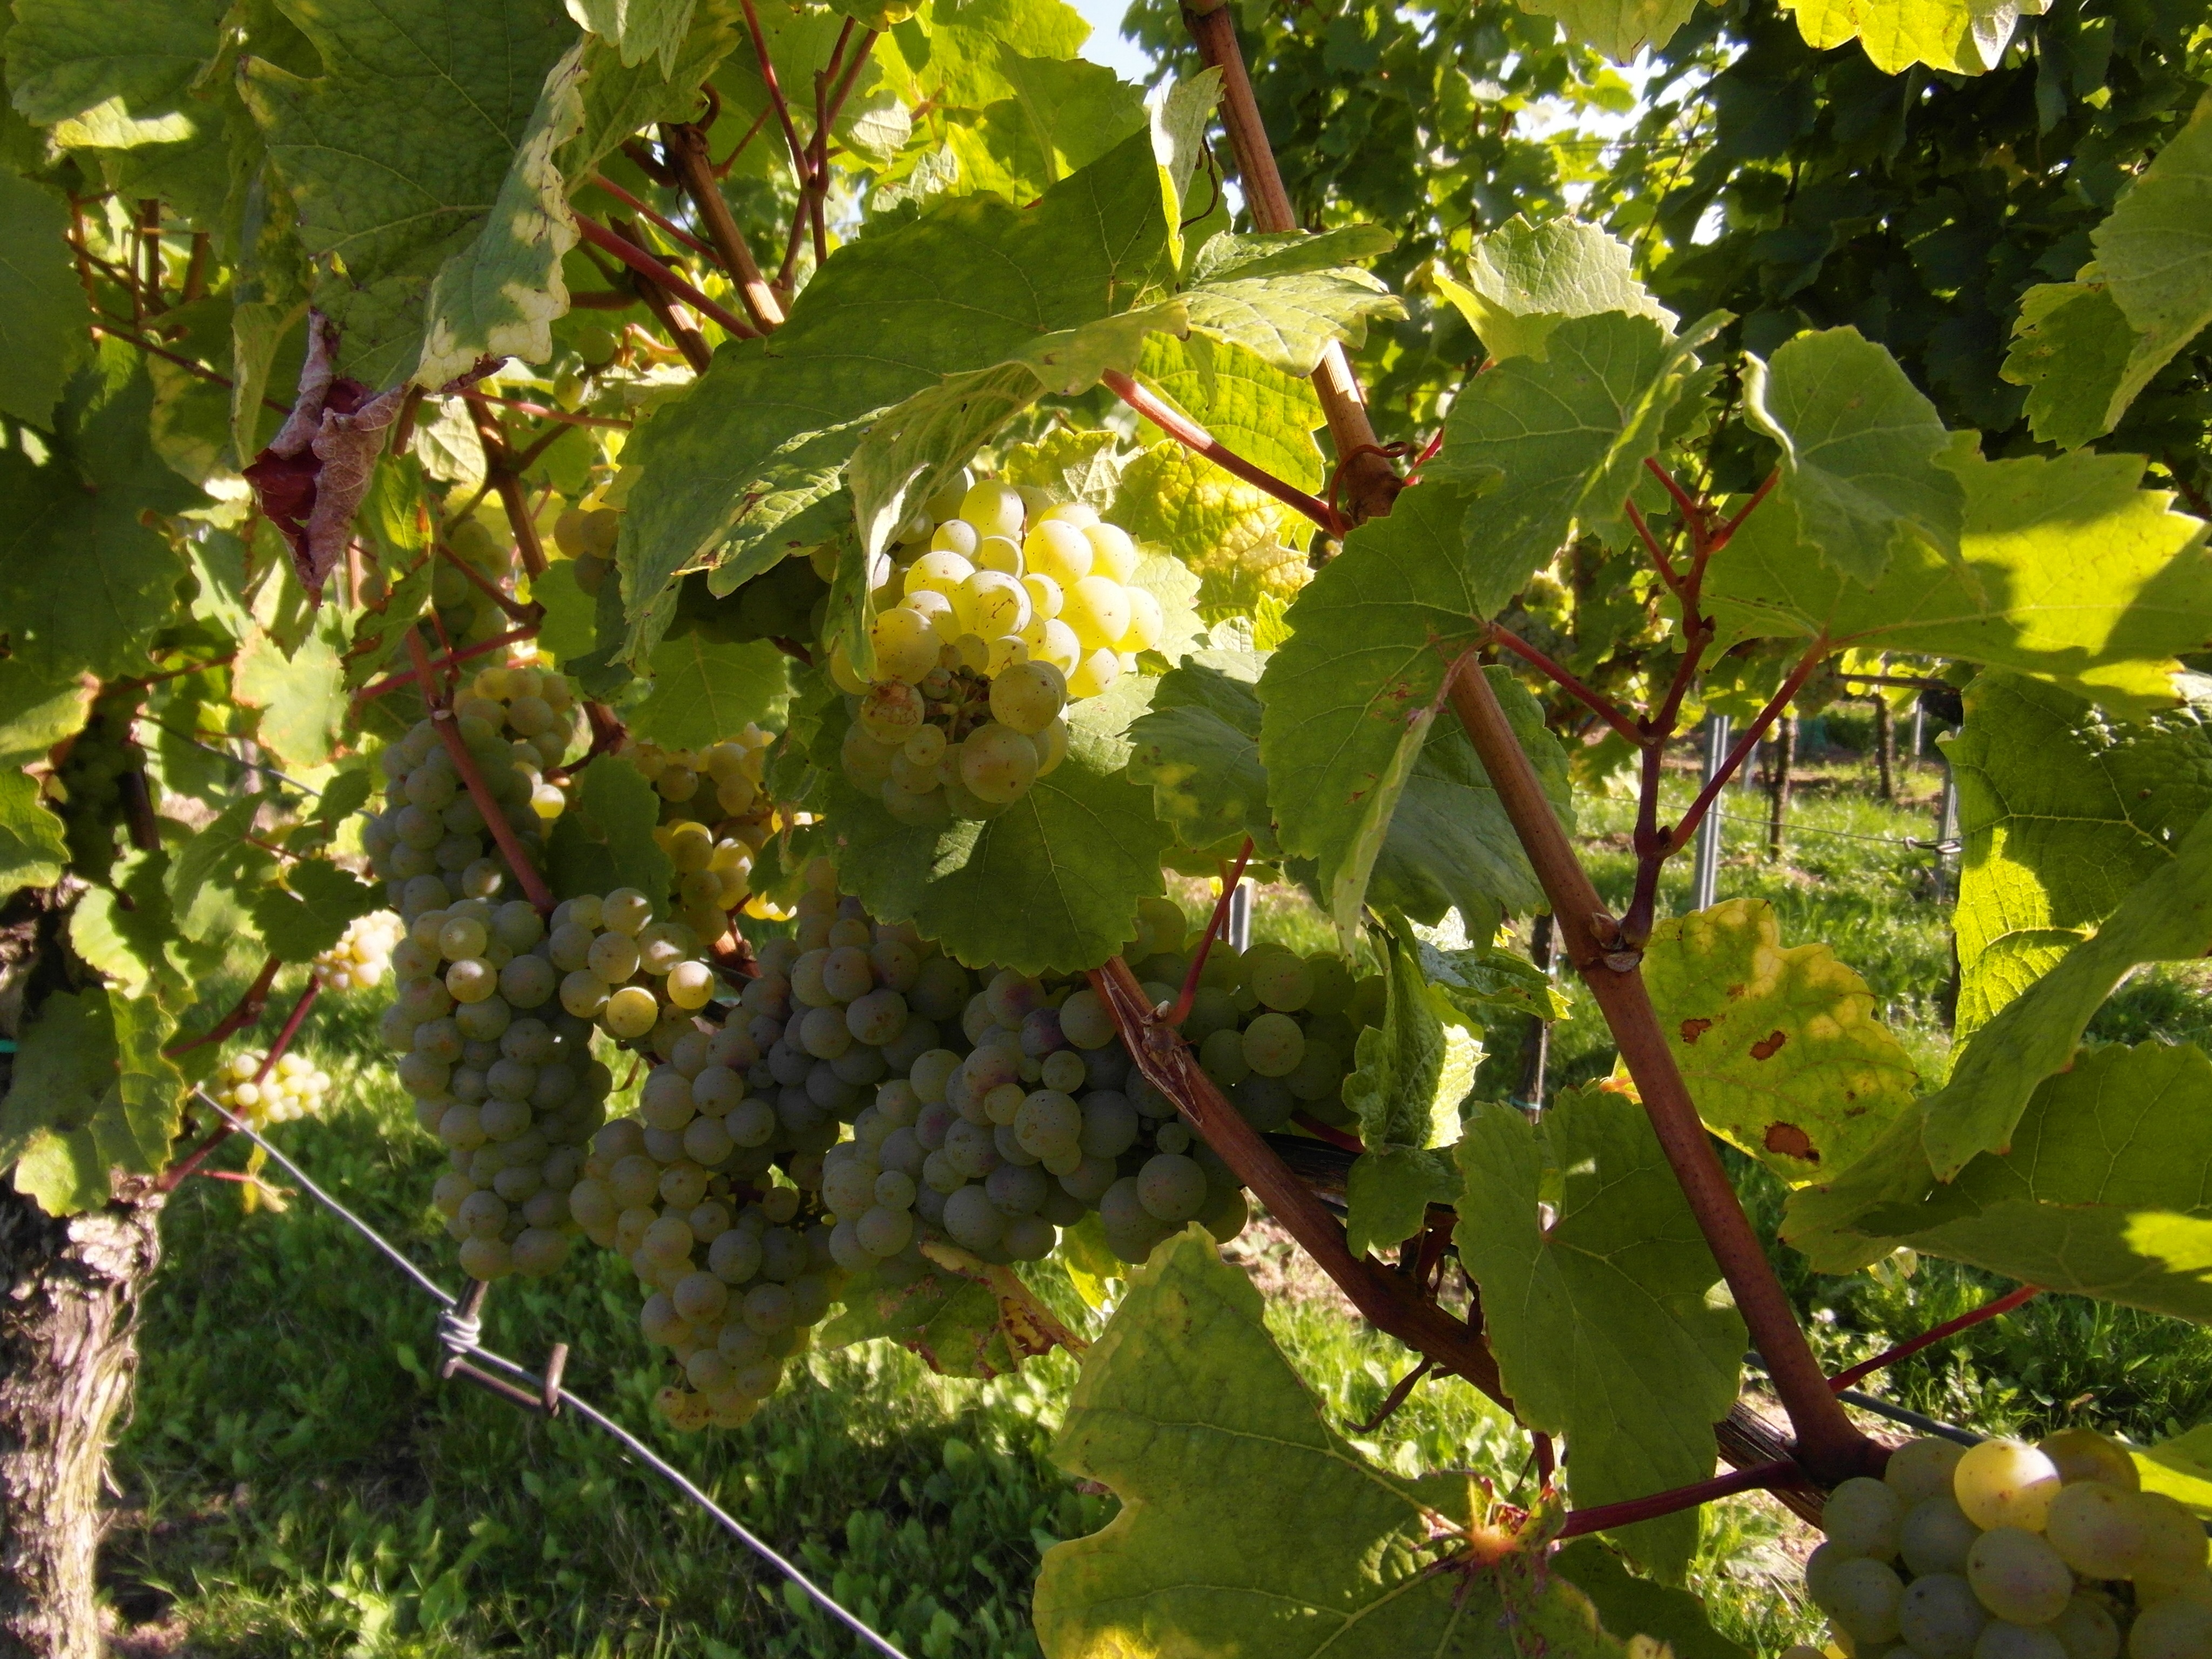
tree, branch, plant, grape, vineyard, wine, vintage, fruit, leaf, flower, food, produce, autumn, agriculture, shrub, palatinate, vineyards, wine harvest, flowering plant, vitis, new wine, coccoloba uvifera, land plant, grapevine family